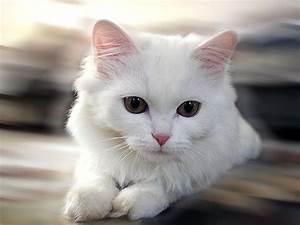
cat